The Lottery Winners

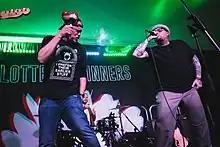
Singleton (on drums) and Rylance (right) with a fan on maracas (left) imitating Bez

They were discovered at a live showcase by music mogul Seymour Stein. He went on to help them sign to Modern Sky UK in 2019 where they released their self-titled first album in 2020. Their third studio album ‘Anxiety Replacement Therapy’, which saw them collaborating with Frank Turner, Shaun Ryder and Boy George placed number 1 in the Official UK album chart. Lead singer, Thom Rylance, described the album as a "self-help tape" for those struggling in life.